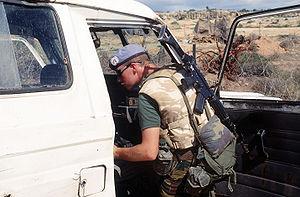
Le 1ᵉʳ Bataillon Parachutiste, était une unité de la composante terre de l'armée belge dépendant de la Brigade Paracommando de 1946 à 2011. Ses traditions régimentaires, dont son insigne et sa devise, étaient fortement inspirées de l'expérience de ses premiers membres dans le 5ᵉ régiment de SAS durant la Seconde Guerre mondiale.
Le FN FNC est un fusil d'assaut de calibre 5,56 x 45 mm OTAN de conception belge fabriqué par la FN Herstal à partir du milieu des années 1970 après l'échec d'un premier concept en 5,56 mm, le FN CAL, chef-d'œuvre d'ingénierie armurière, mais complexe, fragile et coûteux.